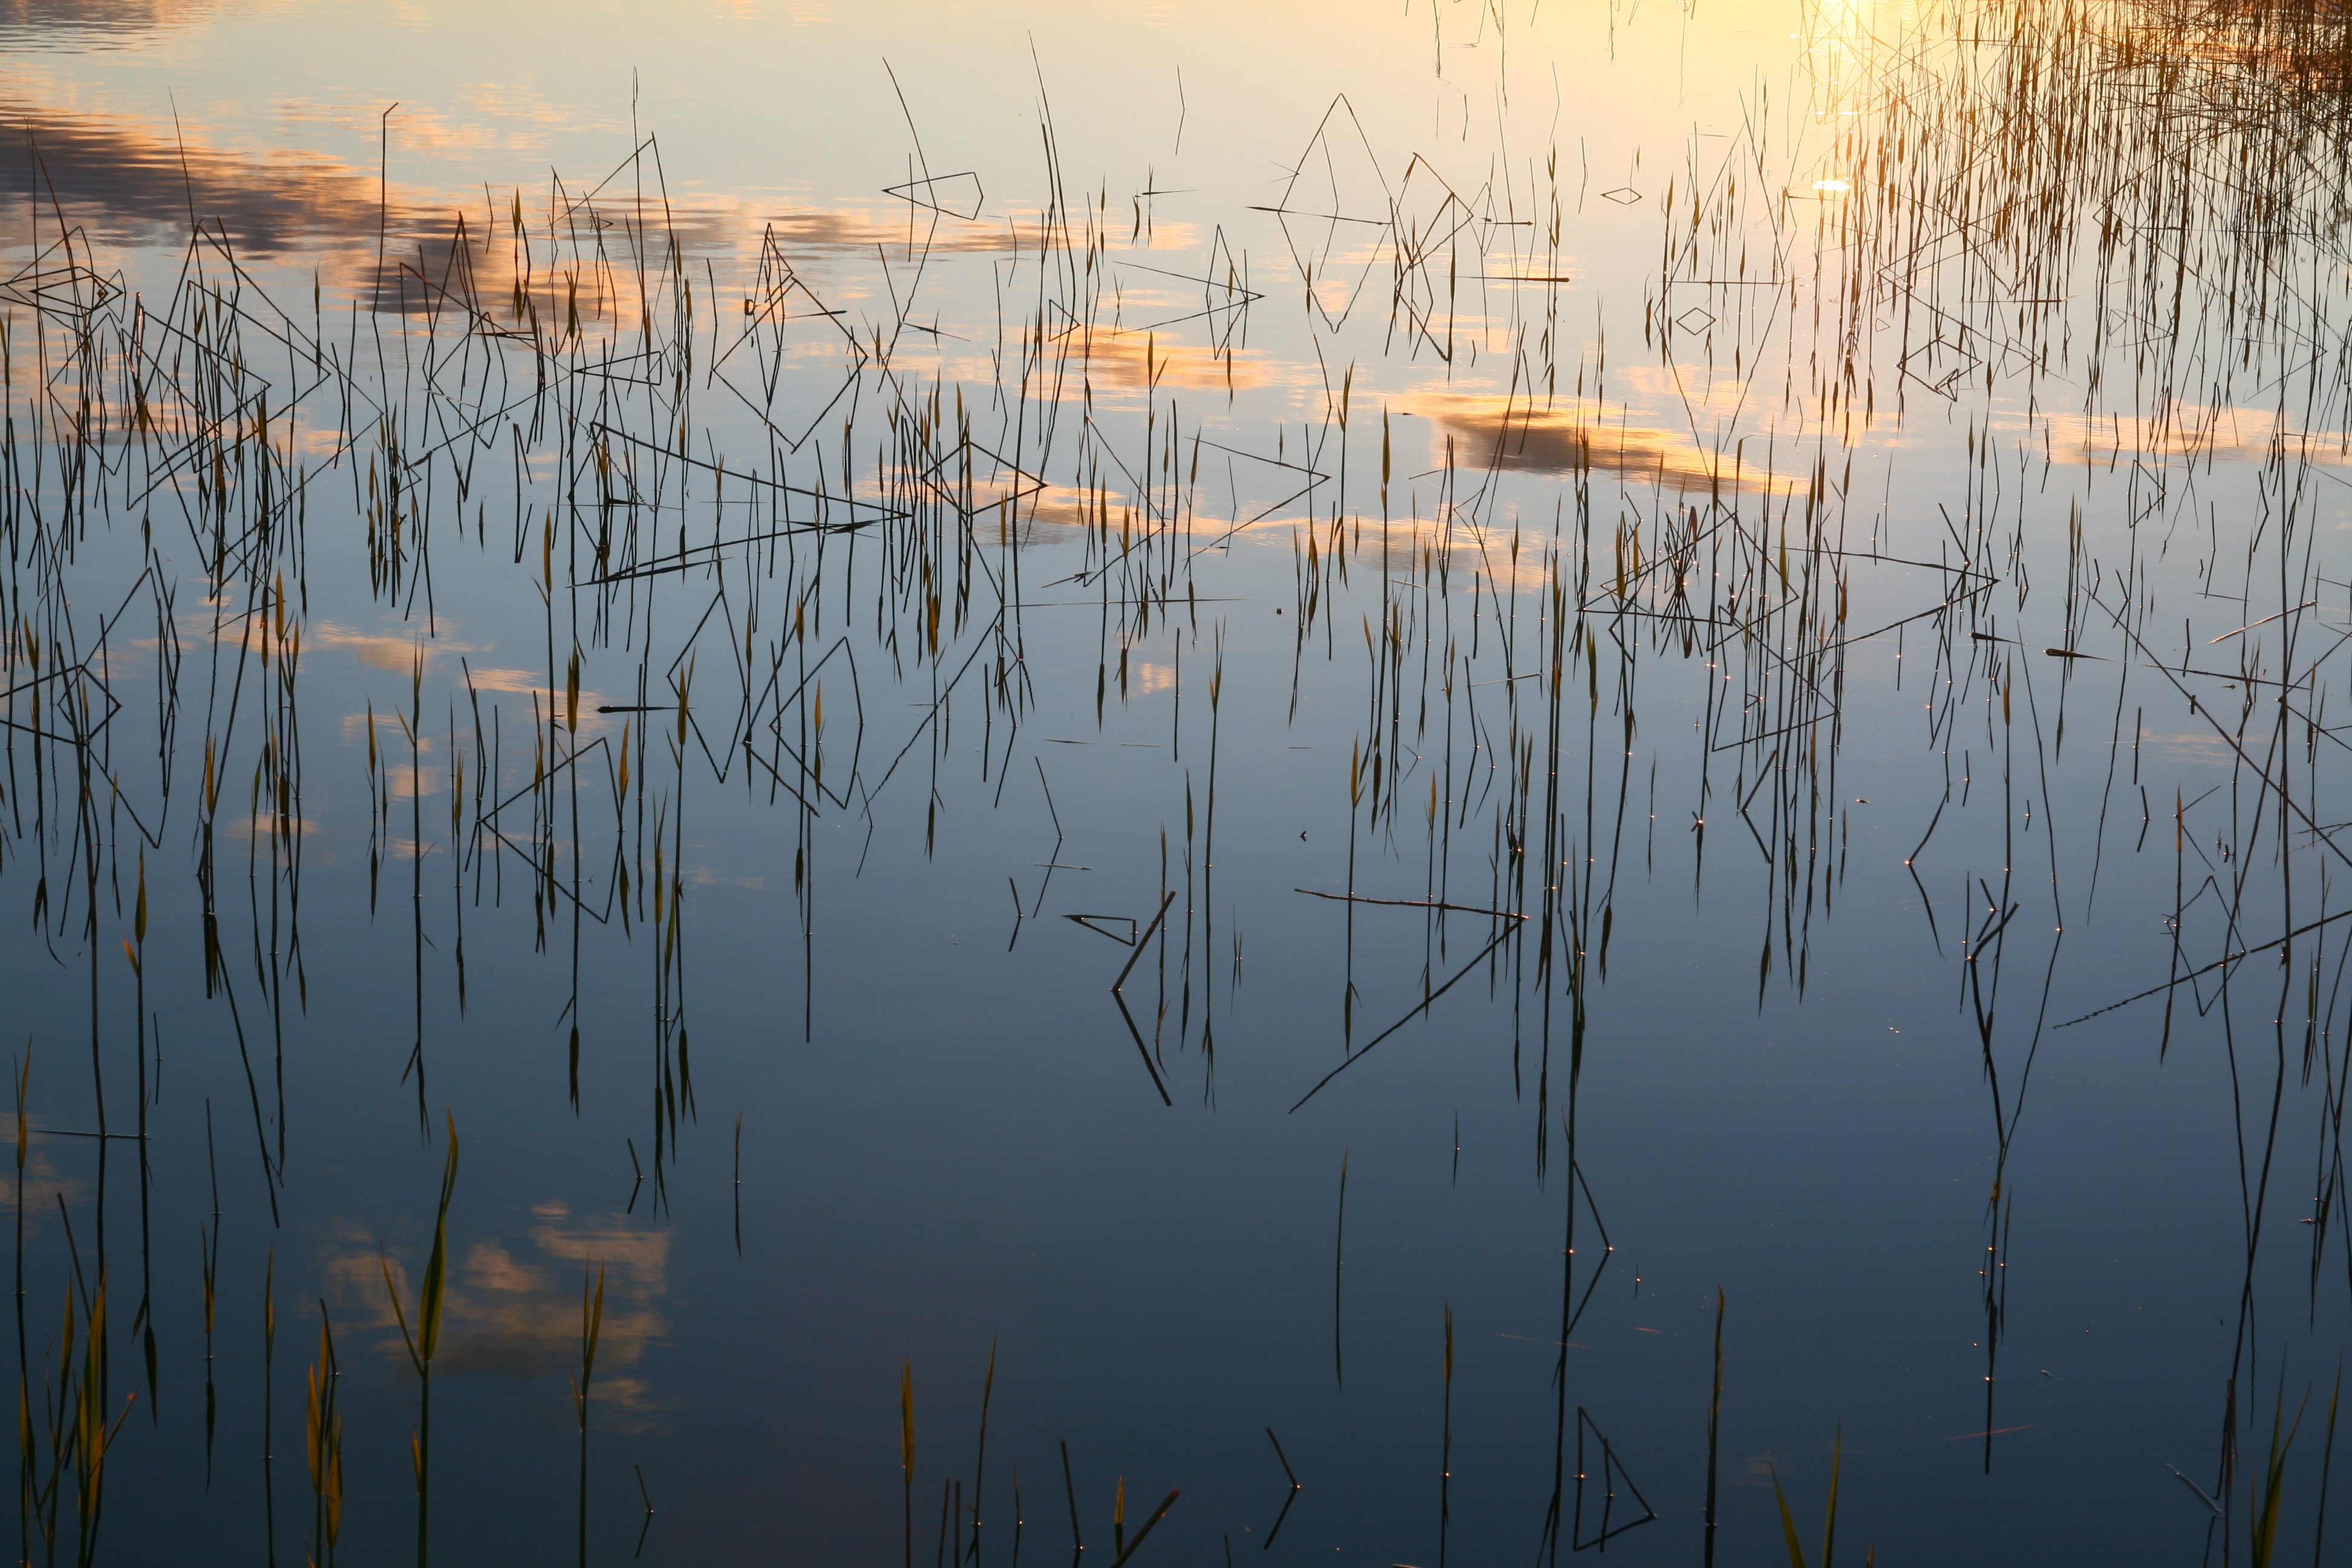
tree, water, nature, marsh, swamp, branch, sunrise, sunset, sunlight, morning, lake, dawn, pond, evening, reflection, wetland, habitat, natural environment, atmospheric phenomenon, grass family